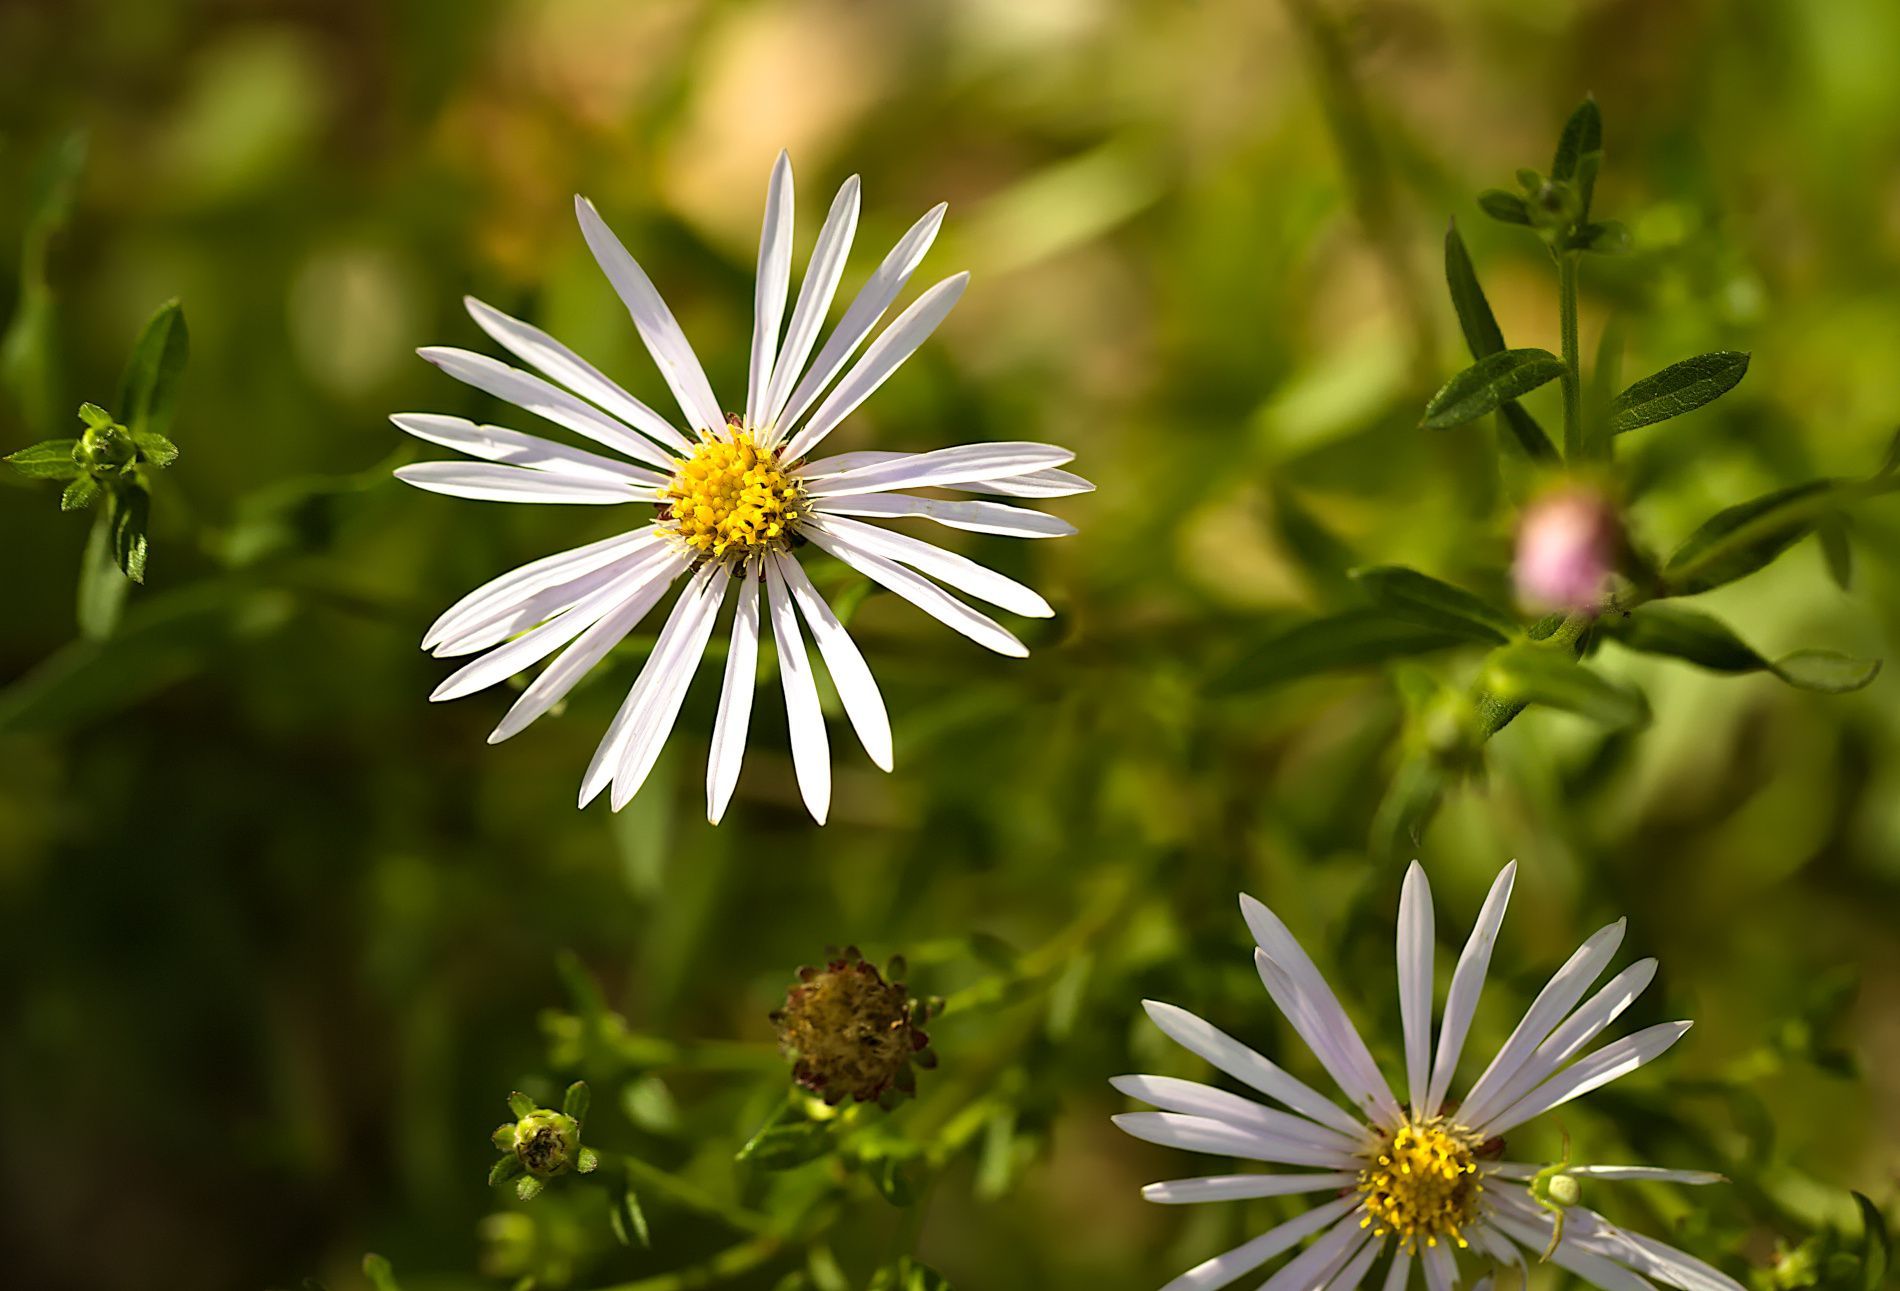
Two Flowers
This picture shows two white flowers with yellow centers. The flowers are surrounded by green plants, set against a blurry green background.
A close-up shot shows two white flowers with yellow centers. A blurry green background is set behind them. Soft whites, vivid yellows, and lush greens combine to create a beautiful, dreamy appearance that evokes a sense of serenity.
Labels: Daisy, Flower, Plant, Pollen, Petal, Background
Camera: Canon Canon EOS 5D Mark II
Lens: 100.0 mm, Canon EF 100mm f/2.8L Macro IS USM
Aperture: F5.6
Exposure: 1/400 sec
ISO: 100
Focal length: 100.0 mm